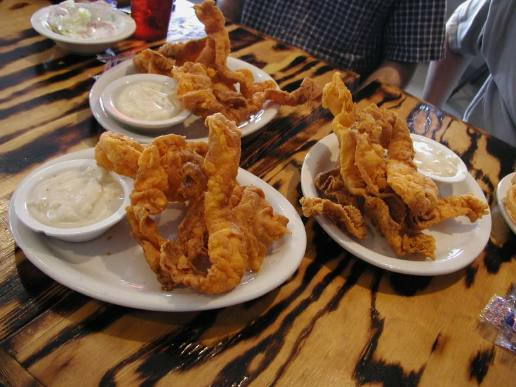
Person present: No